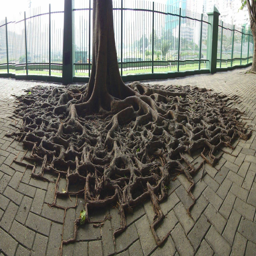
tree 's roots grew with the tile pattern